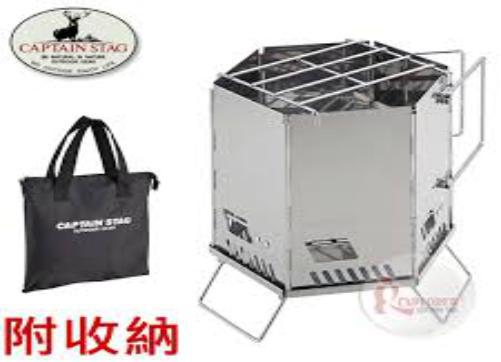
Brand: captain stag
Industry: Necessities